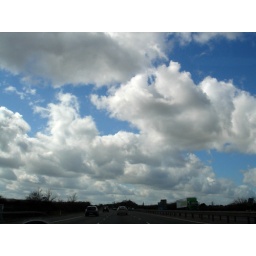
there's nothing nicer than white cotton candy floating in the sky